First Australian Imperial Force

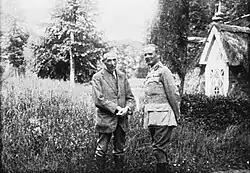
Australian Prime Minister Billy Hughes (at left) with Lieutenant-General William Birdwood in early 1916

When originally formed in 1914 the AIF was commanded by Bridges, who also commanded the 1st Division. After Bridges' death at Gallipoli in May 1915, the Australian government appointed Major General James Gordon Legge, a Boer War veteran, to replace Bridges in command of both. However, British Lieutenant General Sir John Maxwell, the commander of British Troops in Egypt, objected to Legge bypassing him and communicating directly with Australia. The Australian government failed to support Legge, who thereafter deferred to Lieutenant General William Birdwood, the commander of the Australian and New Zealand Army Corps. When Legge was sent to Egypt to command the 2nd Division, Birdwood made representations to the Australian government that Legge could not act as commander of the AIF, and that the Australian government should transfer Bridges' authority to him. This was done on a temporary basis on 18 September 1915. Promoted to major general, Chauvel took over command of the 1st Division in November when Major General Harold Walker was wounded, becoming the first Australian-born officer to command a division. When Birdwood became commander of the Dardanelles Army, command of the Australian and New Zealand Army Corps and the AIF passed to another British officer, Lieutenant General Alexander Godley, the commander of the NZEF, but Birdwood resumed command of the AIF when he assumed command of II ANZAC Corps upon its formation in Egypt in early 1916. I ANZAC Corps and II ANZAC Corps swapped designations on 28 March 1916. During early 1916 the Australian and, to a lesser extent, New Zealand governments sought the establishment of an Australian and New Zealand Army led by Birdwood which would have included all of the AIF's infantry divisions and the New Zealand Division. However, General Douglas Haig, the commander of the British Empire forces in France, rejected this proposal on the grounds that the size of these forces was too small to justify grouping them in a field army.